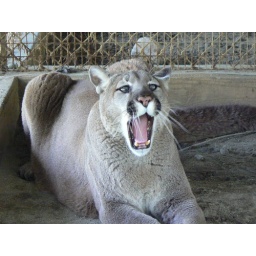
i got this mountain lion in mid-yawn. it was so great! my family really got a kick out of it.